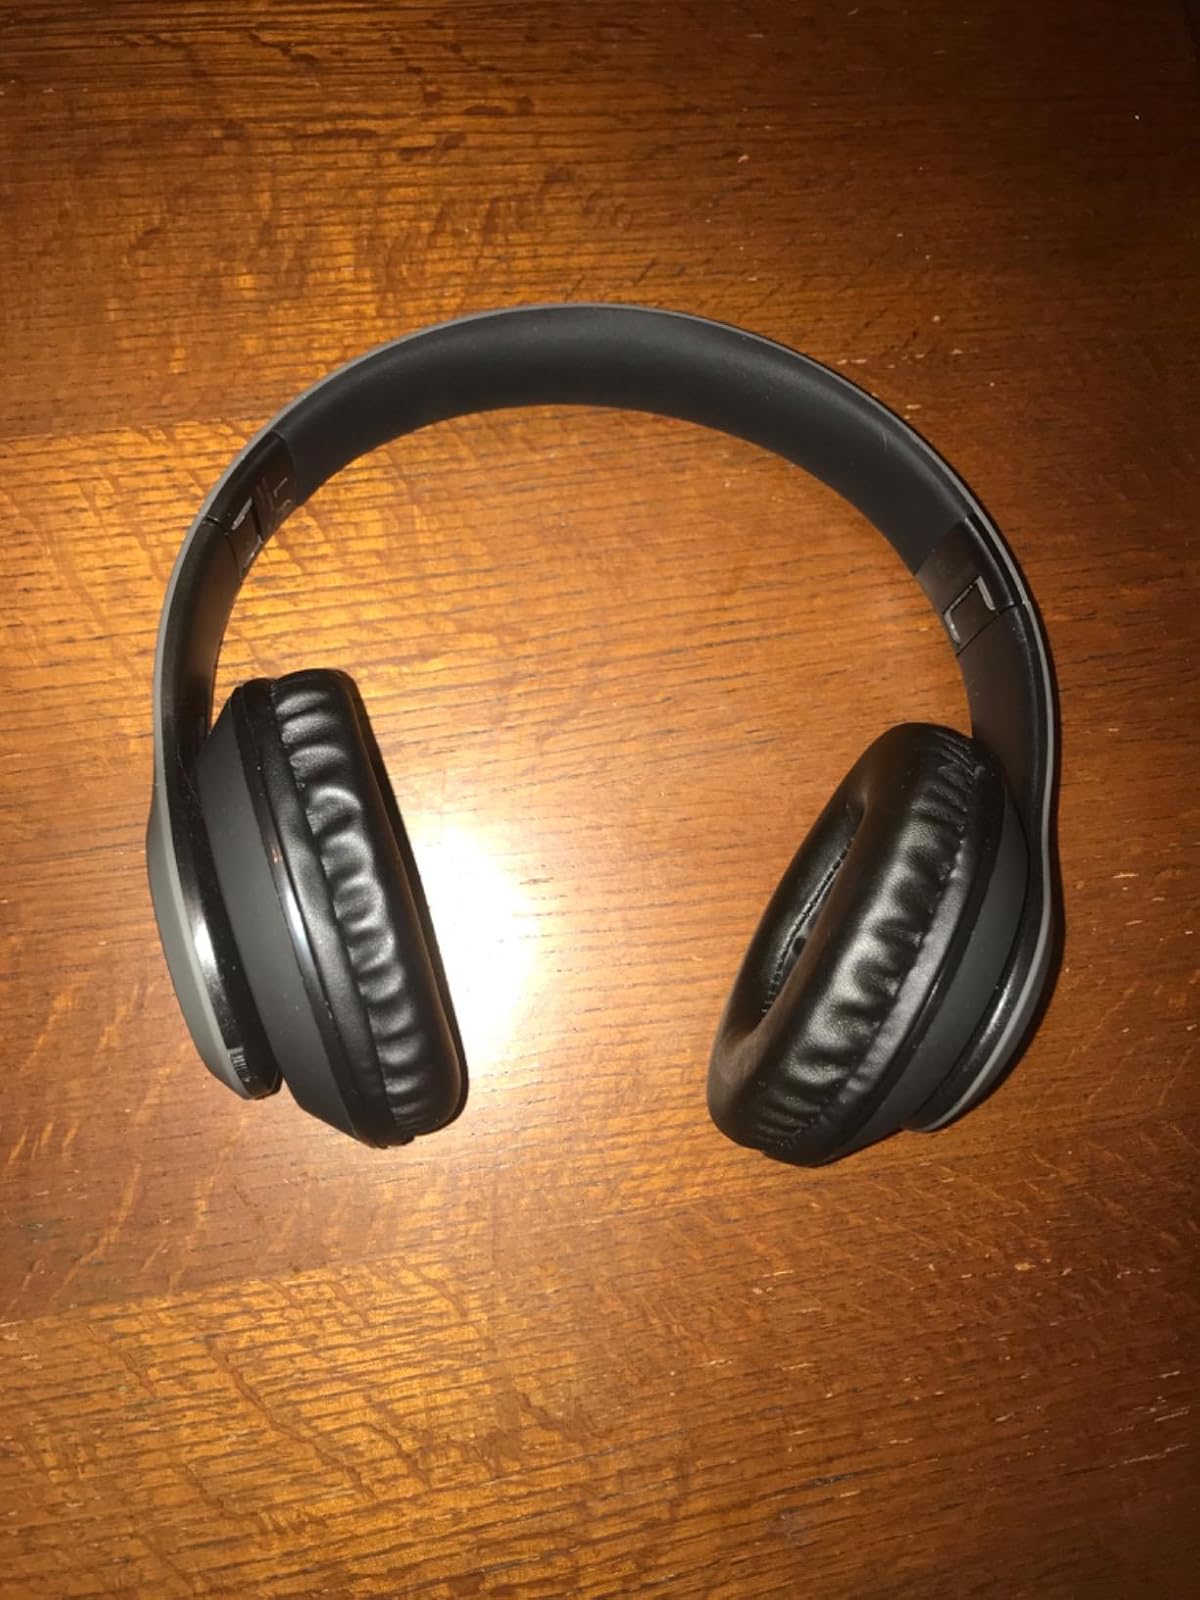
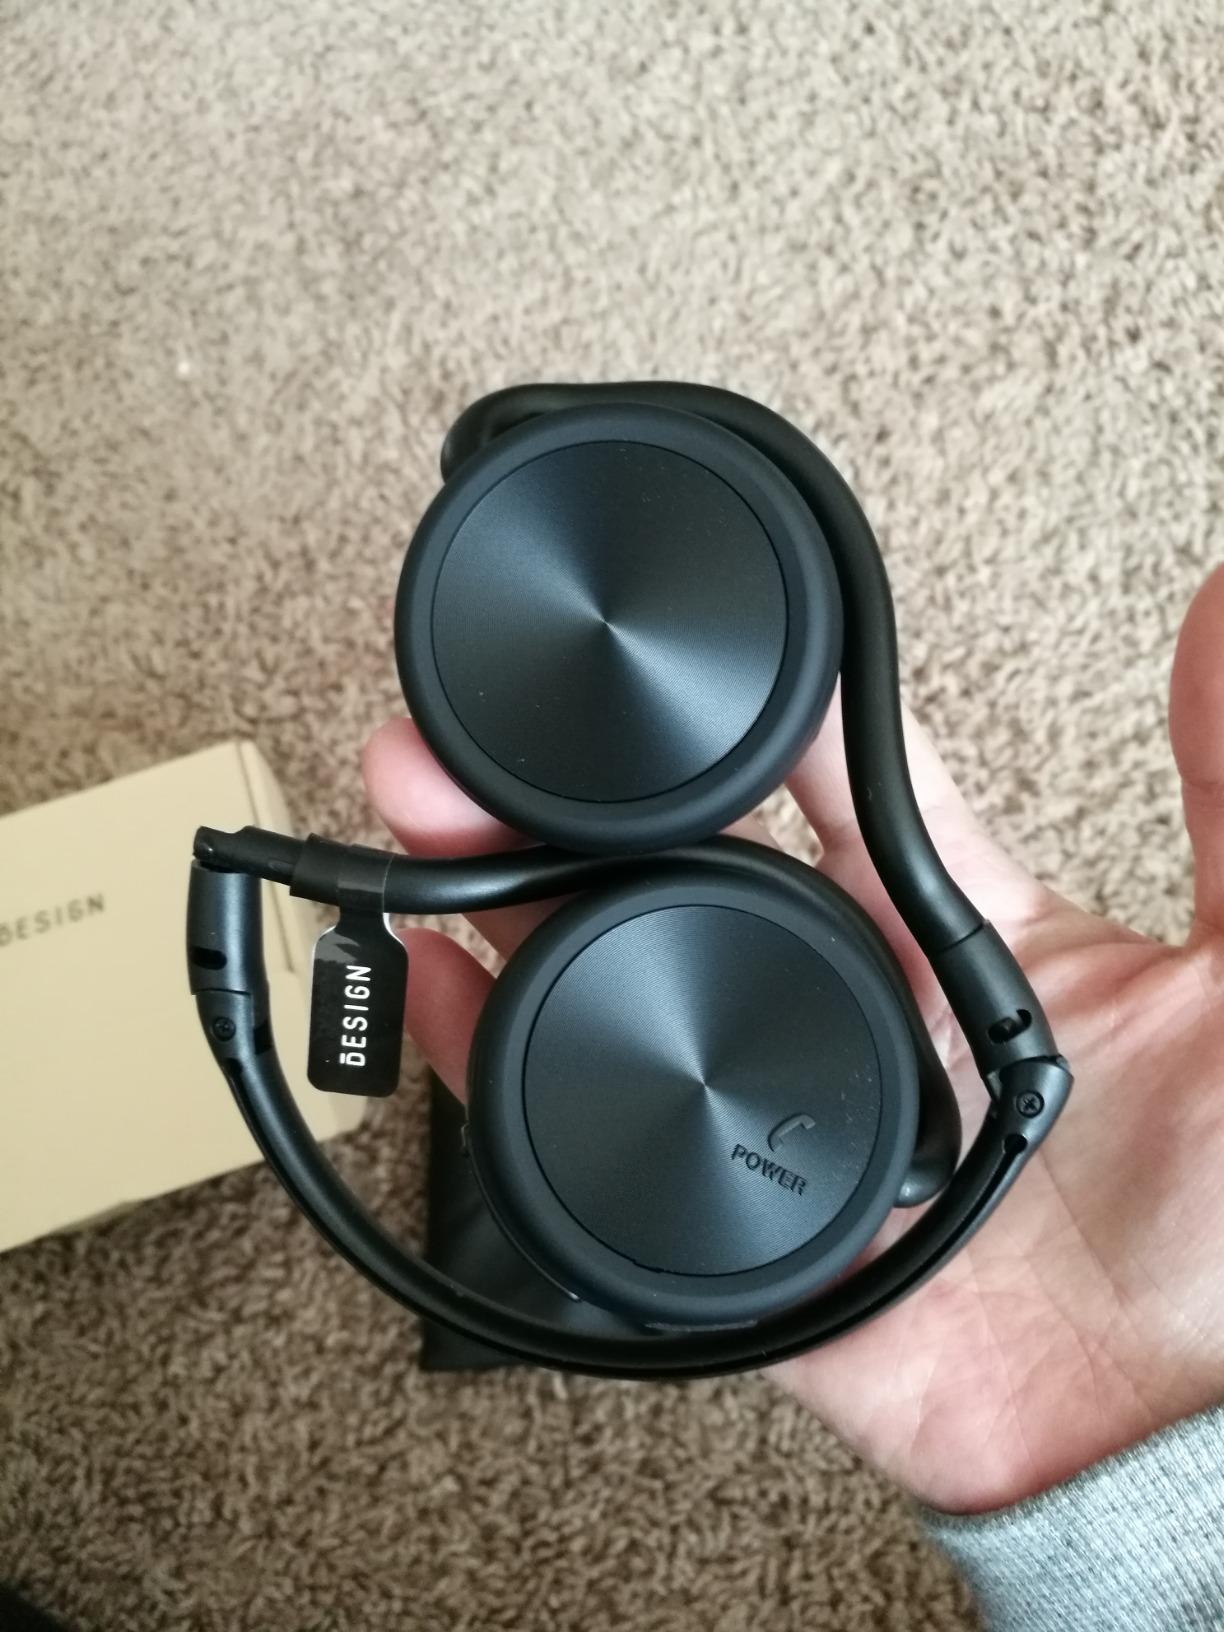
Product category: headphones
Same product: no